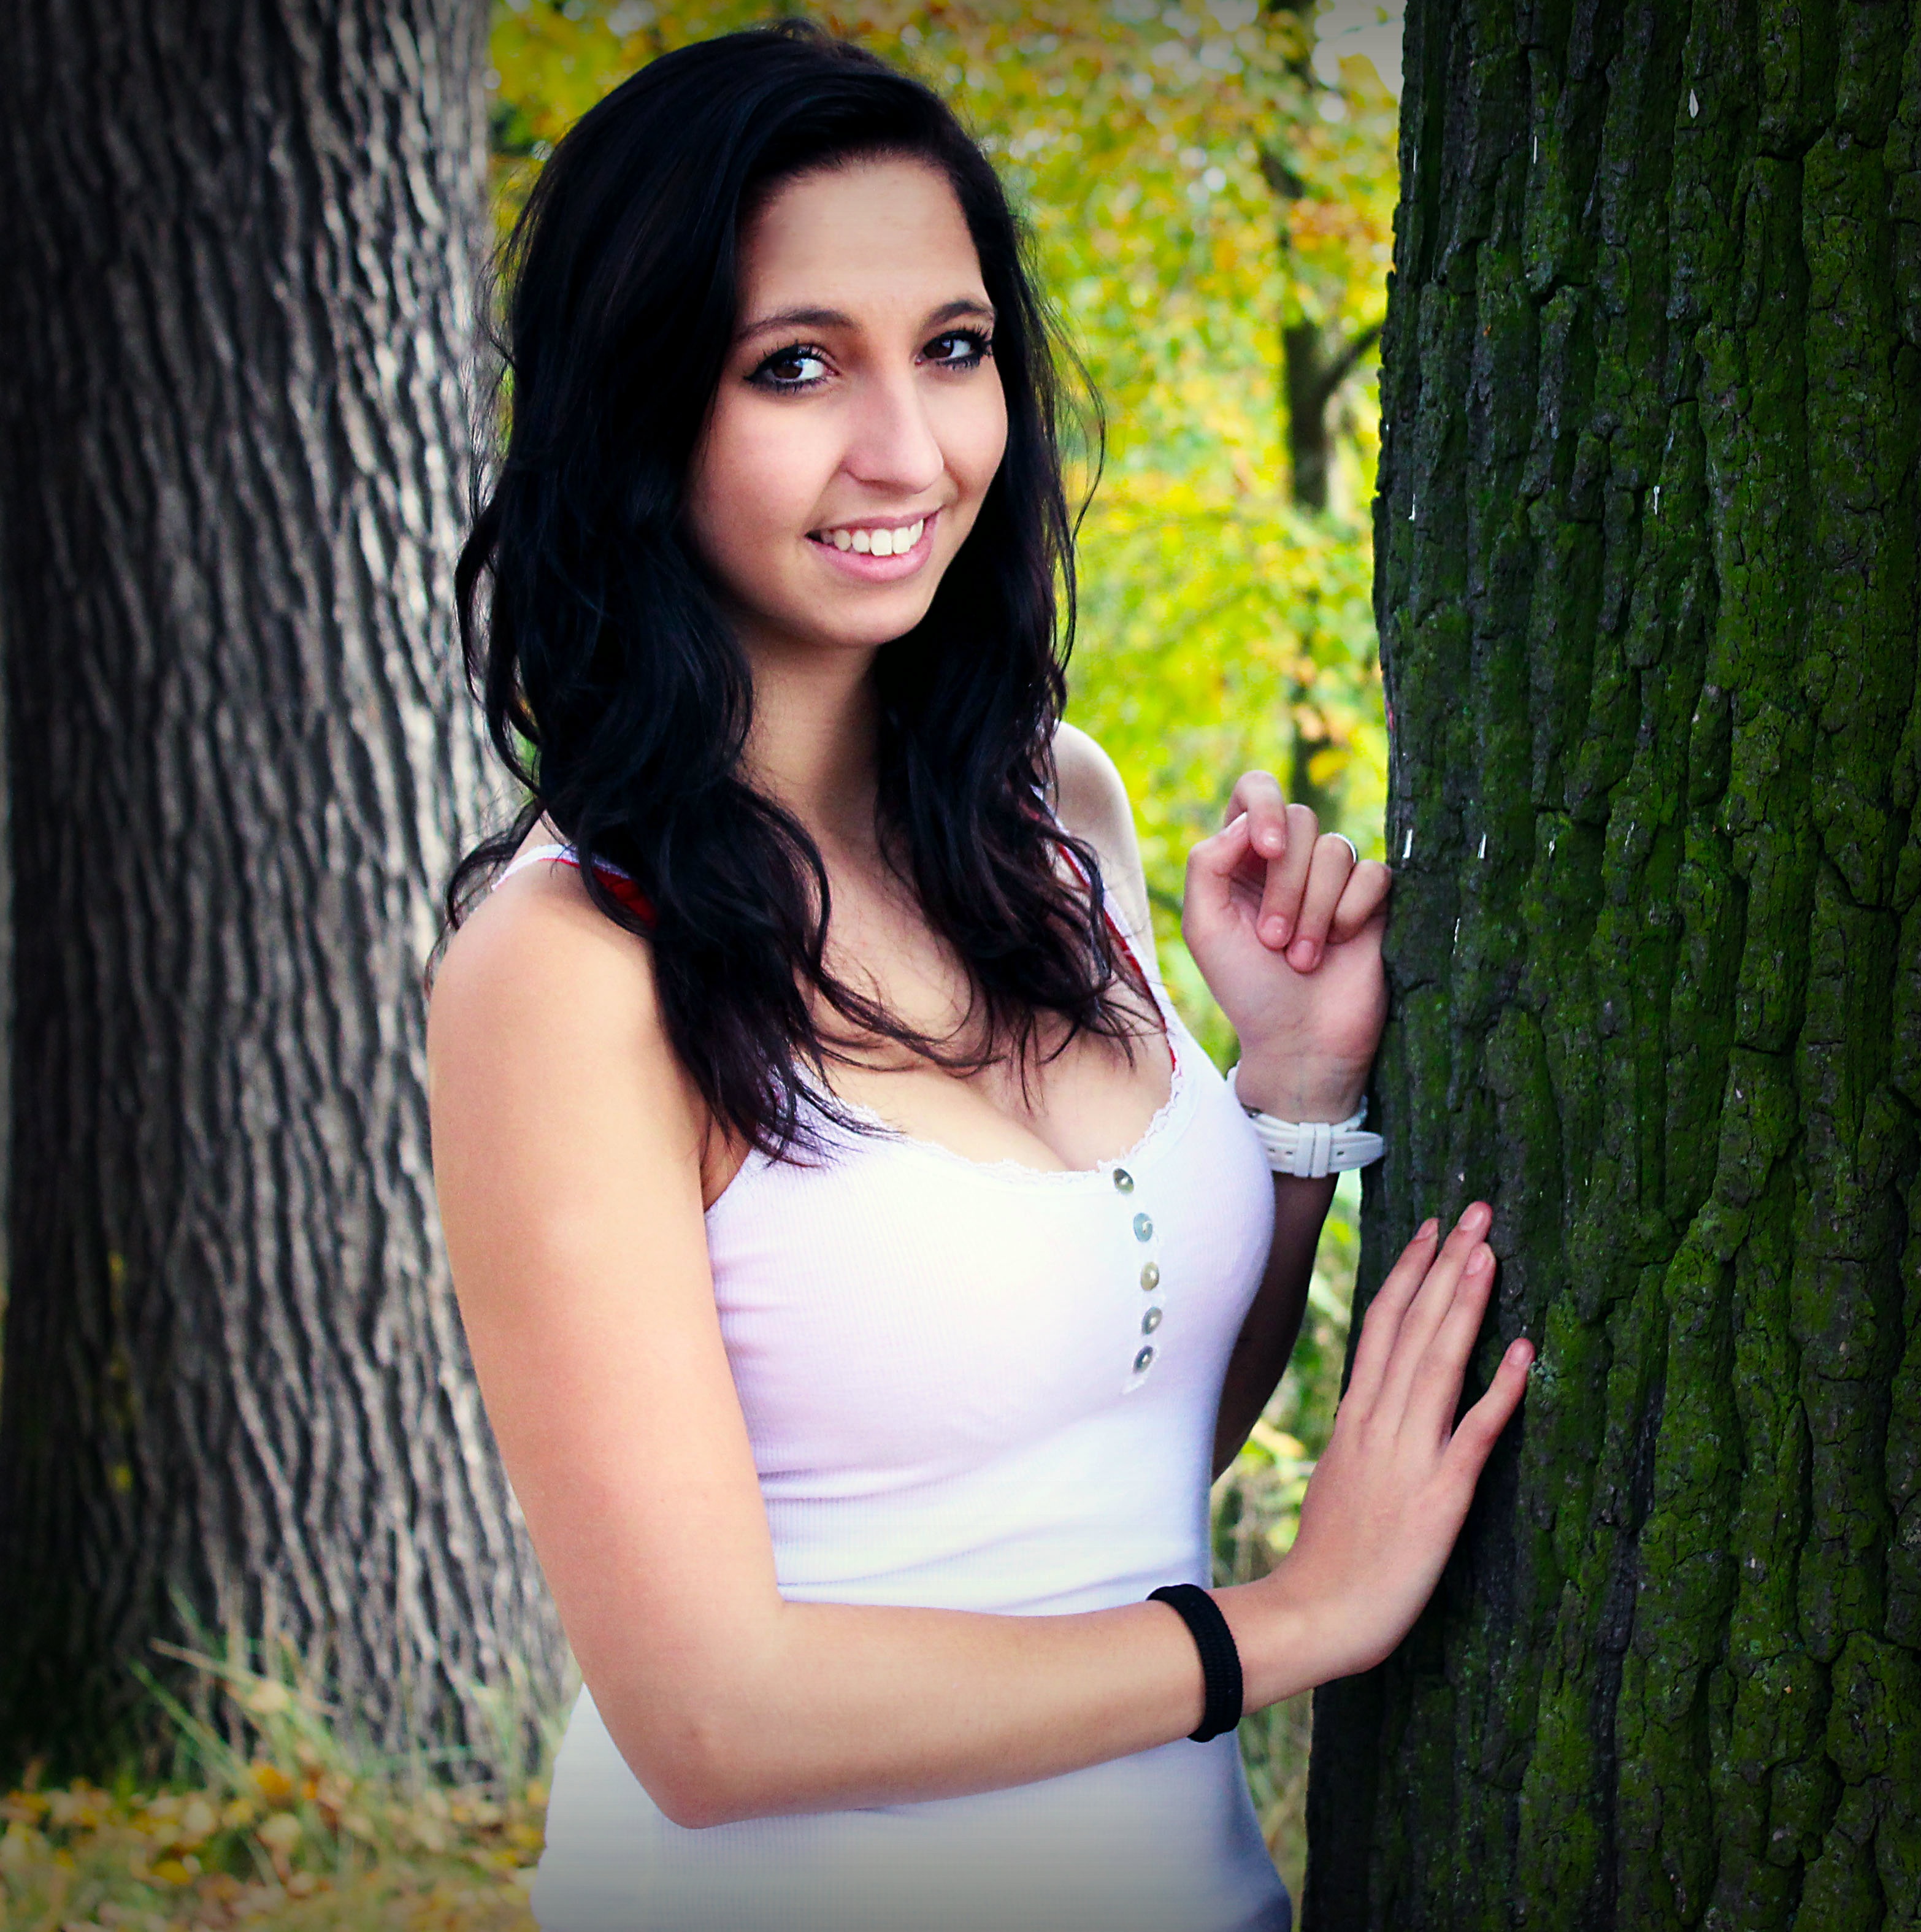
landscape, tree, forest, person, light, girl, woman, hair, photography, trunk, leg, portrait, model, hairstyle, smile, long hair, human body, black hair, thigh, photograph, beauty, lucky, abdomen, photo shoot, brown hair, portrait photography, proch ka